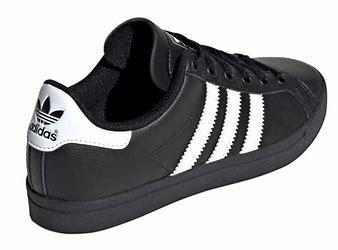
Brand: Adidas
Model: Coast Star